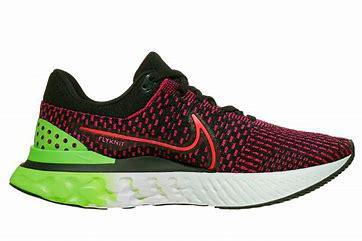
Brand: Nike
Model: React Infinity Run Flyknit